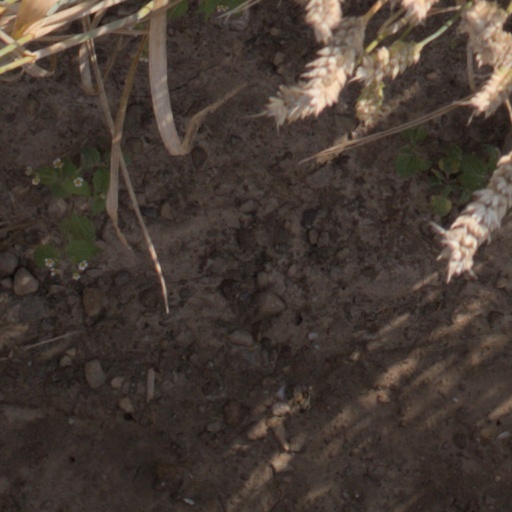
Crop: wheat